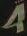
Number: 4